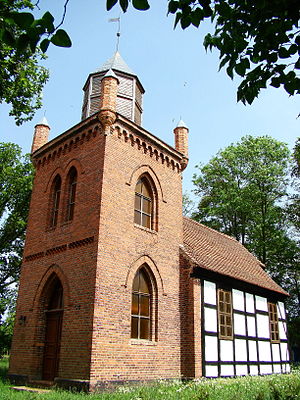
Nowe Warpno / Turisme
Kirke i Karszno, bydel af Nowe Warpno
Nowe Warpno er en by i det vestlige Polen, i zachodniopomorskie voivodskab. Nowe Warpno ligger på Police-sletten ved Stettiner Haff polsk: Jezioro Nowowarpieńskie, tysk: Neuwarper See) i Stettin Byområdet, ved Police. Nowe Warpno har en lystbådehavn, en flodhavn og færgeforbindelser til Altwarp - en landsby ved Stettin-noret i Tyskland. Den vigtigste vej er provinsielle vej nr 114 fra Tanowo, Police og Trzebież.